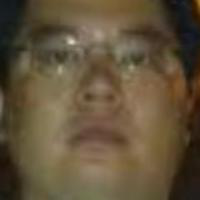
Age group: age 21-30